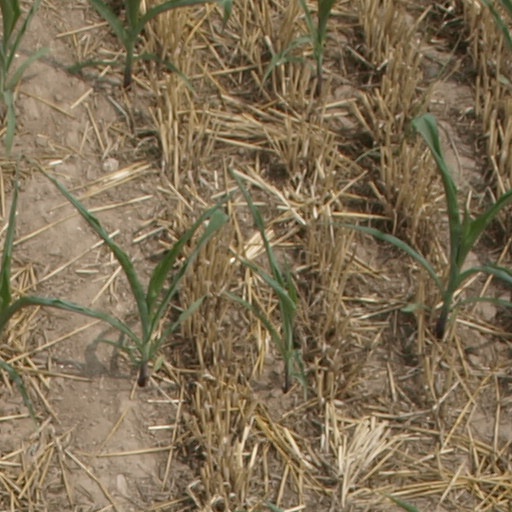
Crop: maize; corn